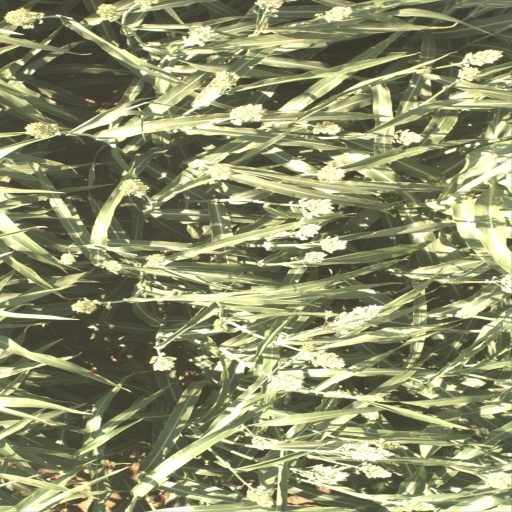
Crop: sorghum